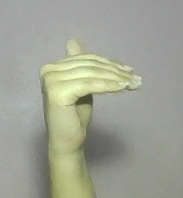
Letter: khaa